Naroa, Ilhas, Goa

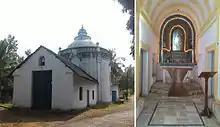
Chapel of Our Lady of Candelaria, Naroa, Ilhas and its altar

A prayer and catechism house was constructed in 1563, which was later transformed into a chapel. The chapel was erected the following year. The sanctuary of the chapel of Our Lady of Candelaria is round and topped by a dome, which is a unique character found in only two other chapels in Goa.